Sound module

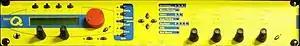
A Waldorf Micro Q module

A sound module has the same advantages over a fully integrated instrument as does any system with a modularized design: